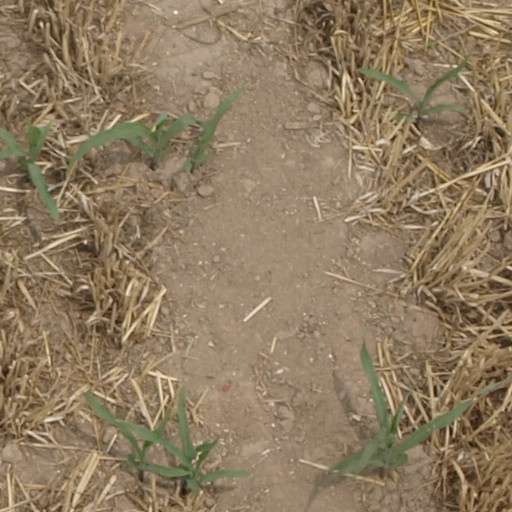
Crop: maize; corn